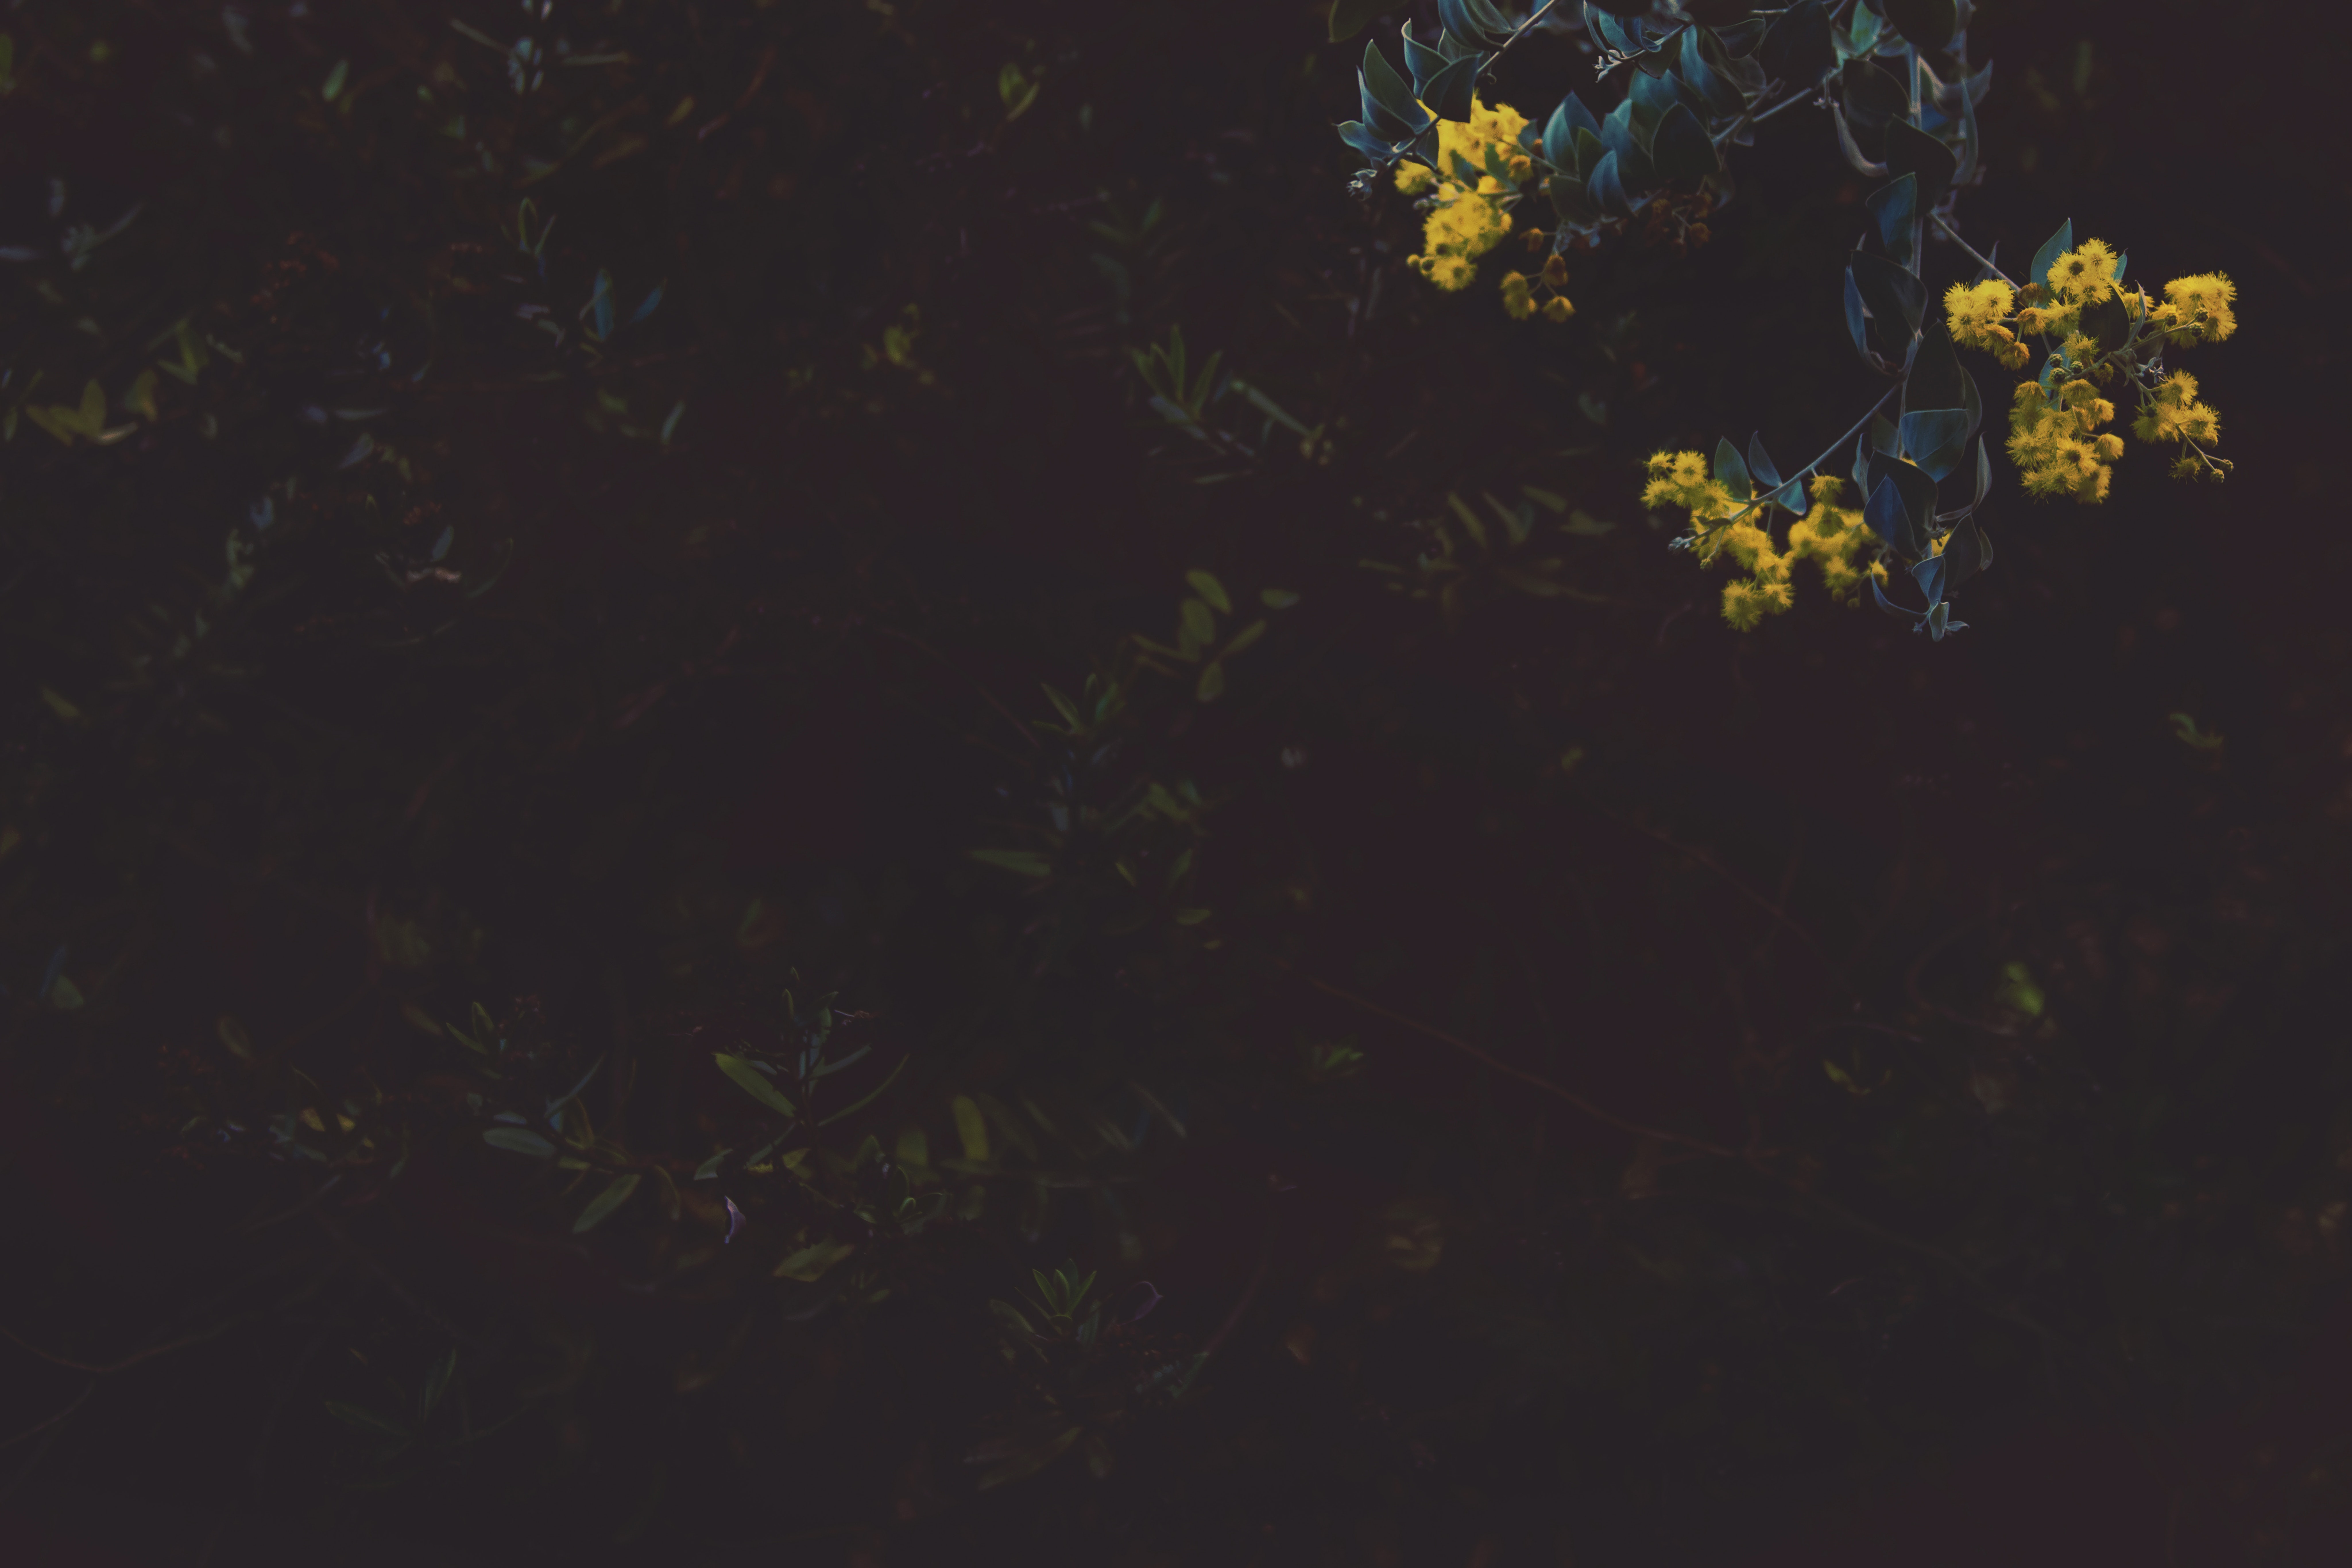
black, yellow, green, brown, sky, atmosphere, plant, branch, night, tree, font, flower, wildflower, space, pattern, visual arts